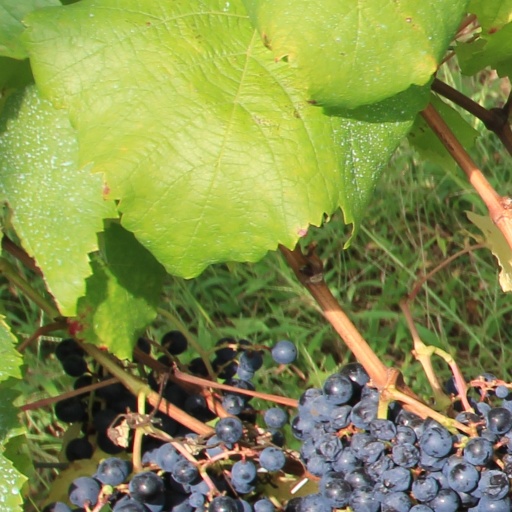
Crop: grape